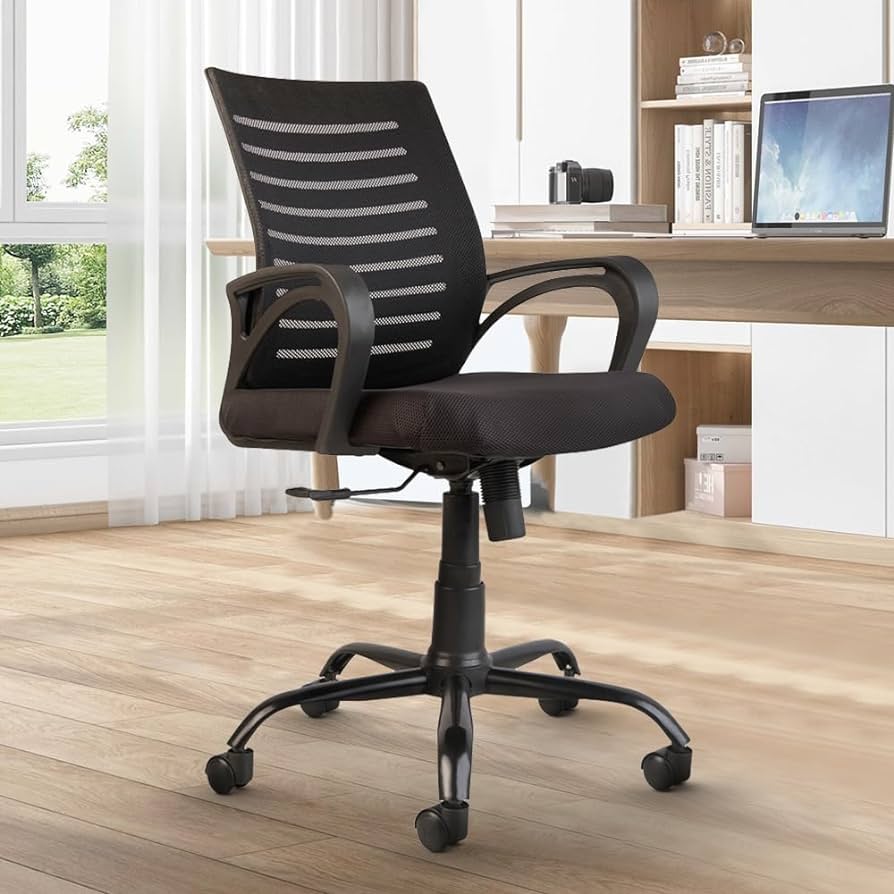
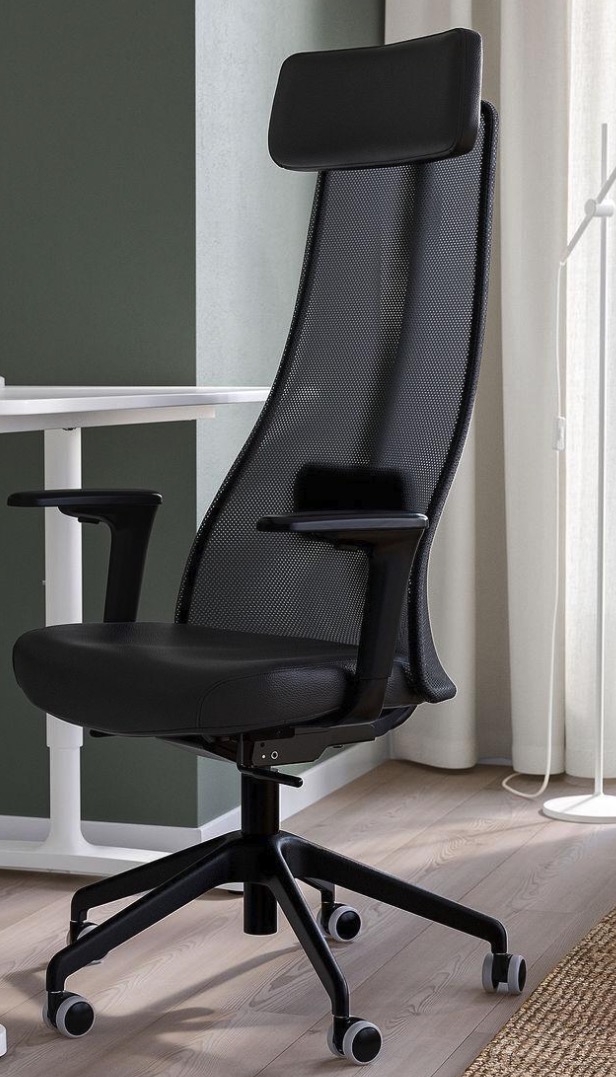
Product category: items_chair
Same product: no